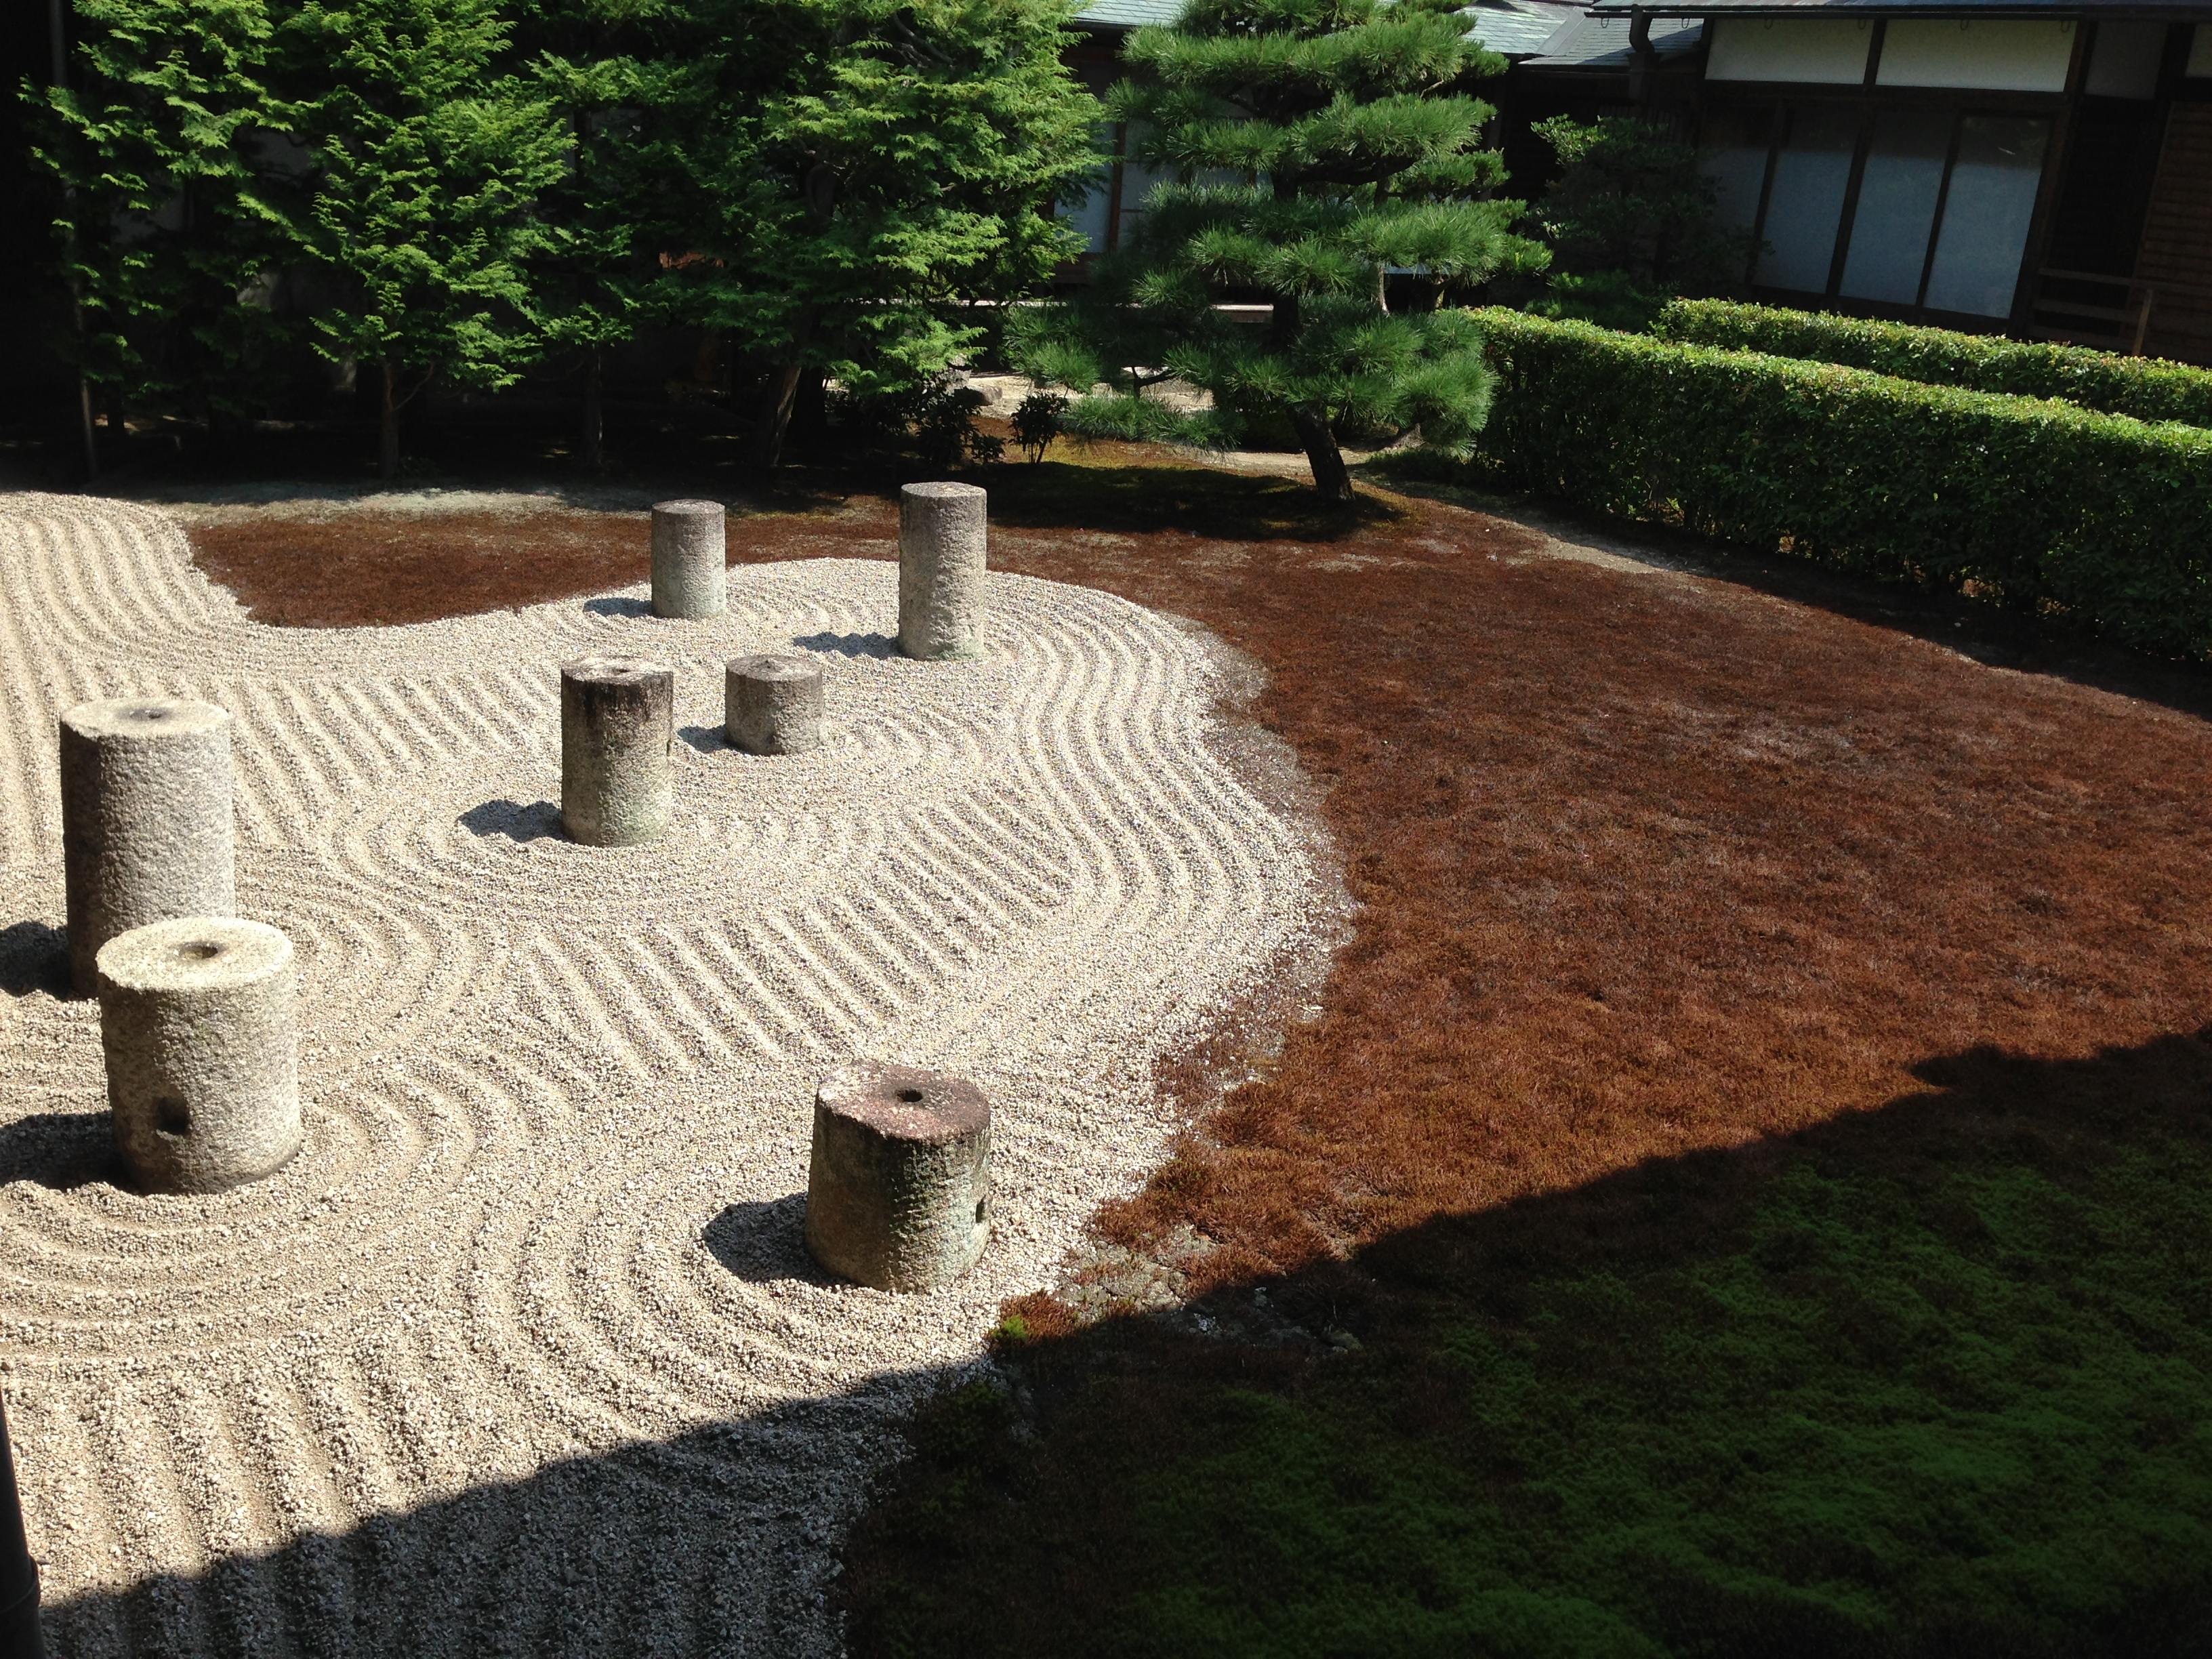
grass, lawn, wall, walkway, backyard, soil, garden, japan, landscaping, kyoto, yard, japanese style, k, driveway, flooring, outdoor structure